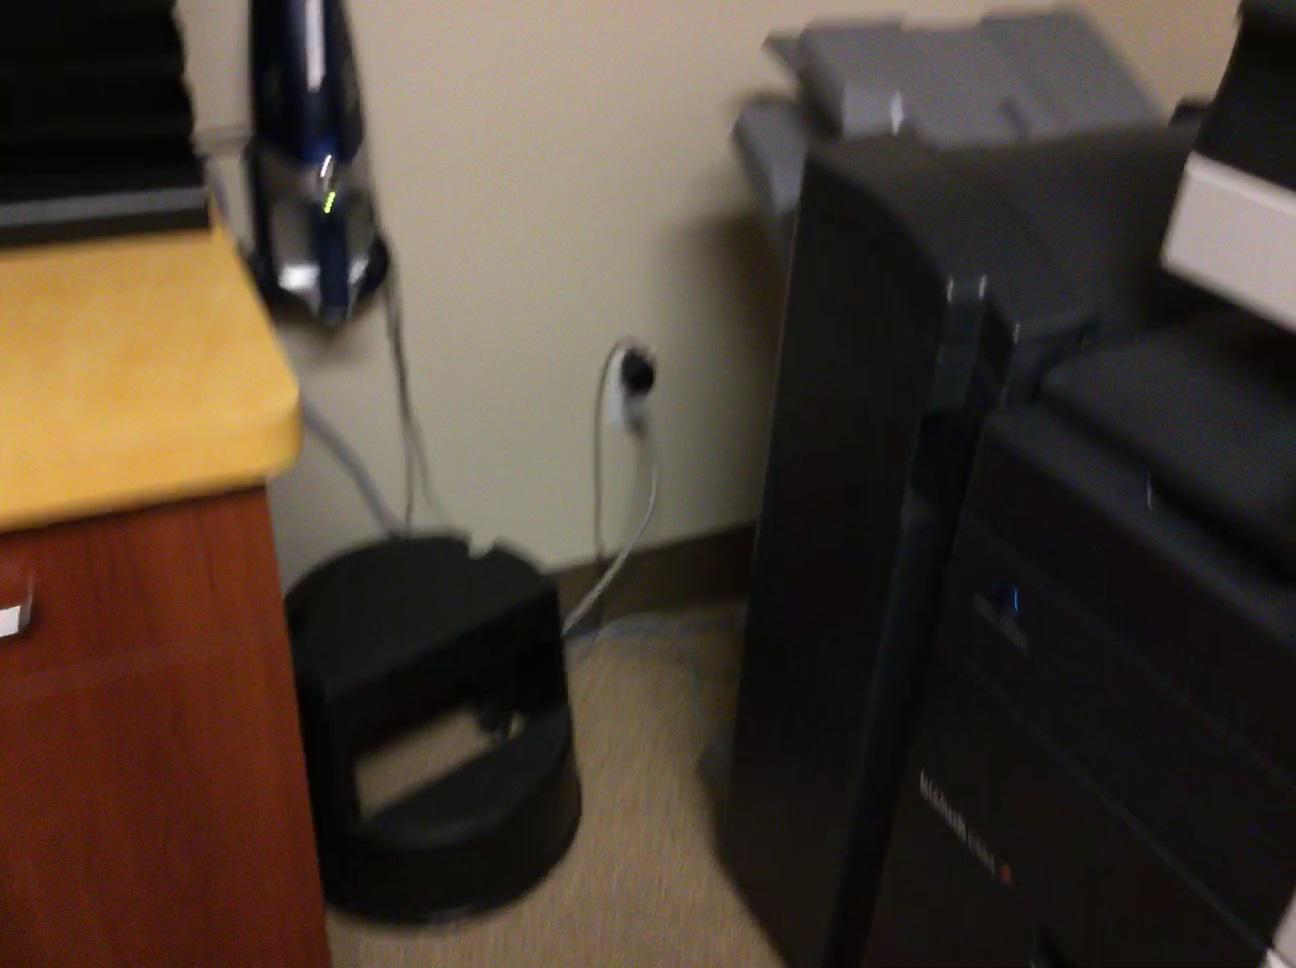
Question: In the image, there is the copier. Pinpoint several points within the vacant space situated right of the copier from the object's perspective. Your final answer should be formatted as a list of tuples, i.e. [(x1, y1), ...], where each tuple contains the x and y coordinates of a point satisfying the conditions above. The coordinates should be between 0 and 1, indicating the normalized pixel locations of the points.
Answer: [(0.491, 0.663), (0.488, 0.761), (0.468, 0.719), (0.448, 0.680), (0.441, 0.782), (0.421, 0.738), (0.404, 0.697), (0.391, 0.804), (0.373, 0.757), (0.357, 0.715), (0.340, 0.826), (0.323, 0.778), (0.309, 0.735), (0.285, 0.850), (0.271, 0.800)]